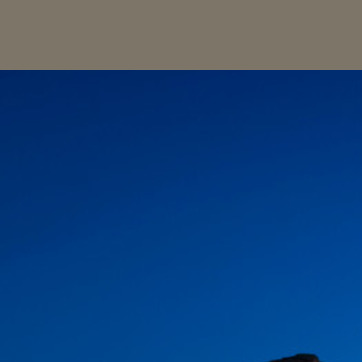
Material: sky